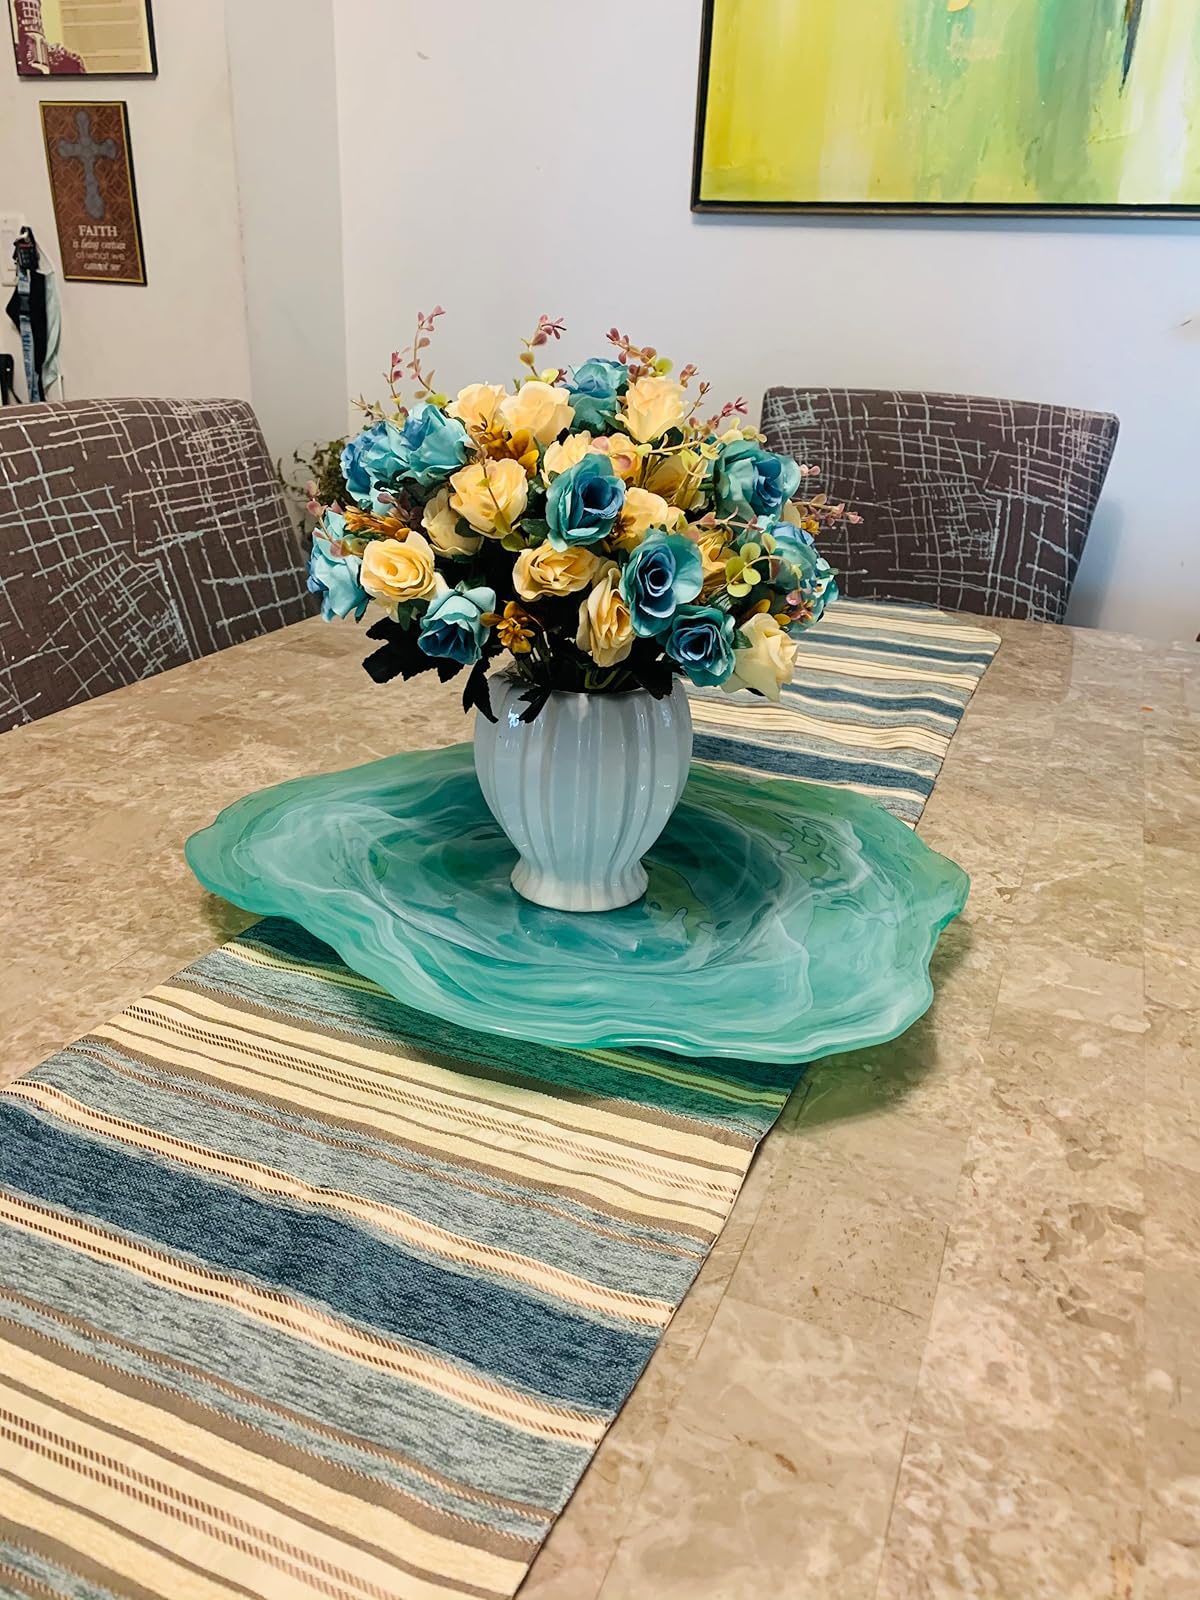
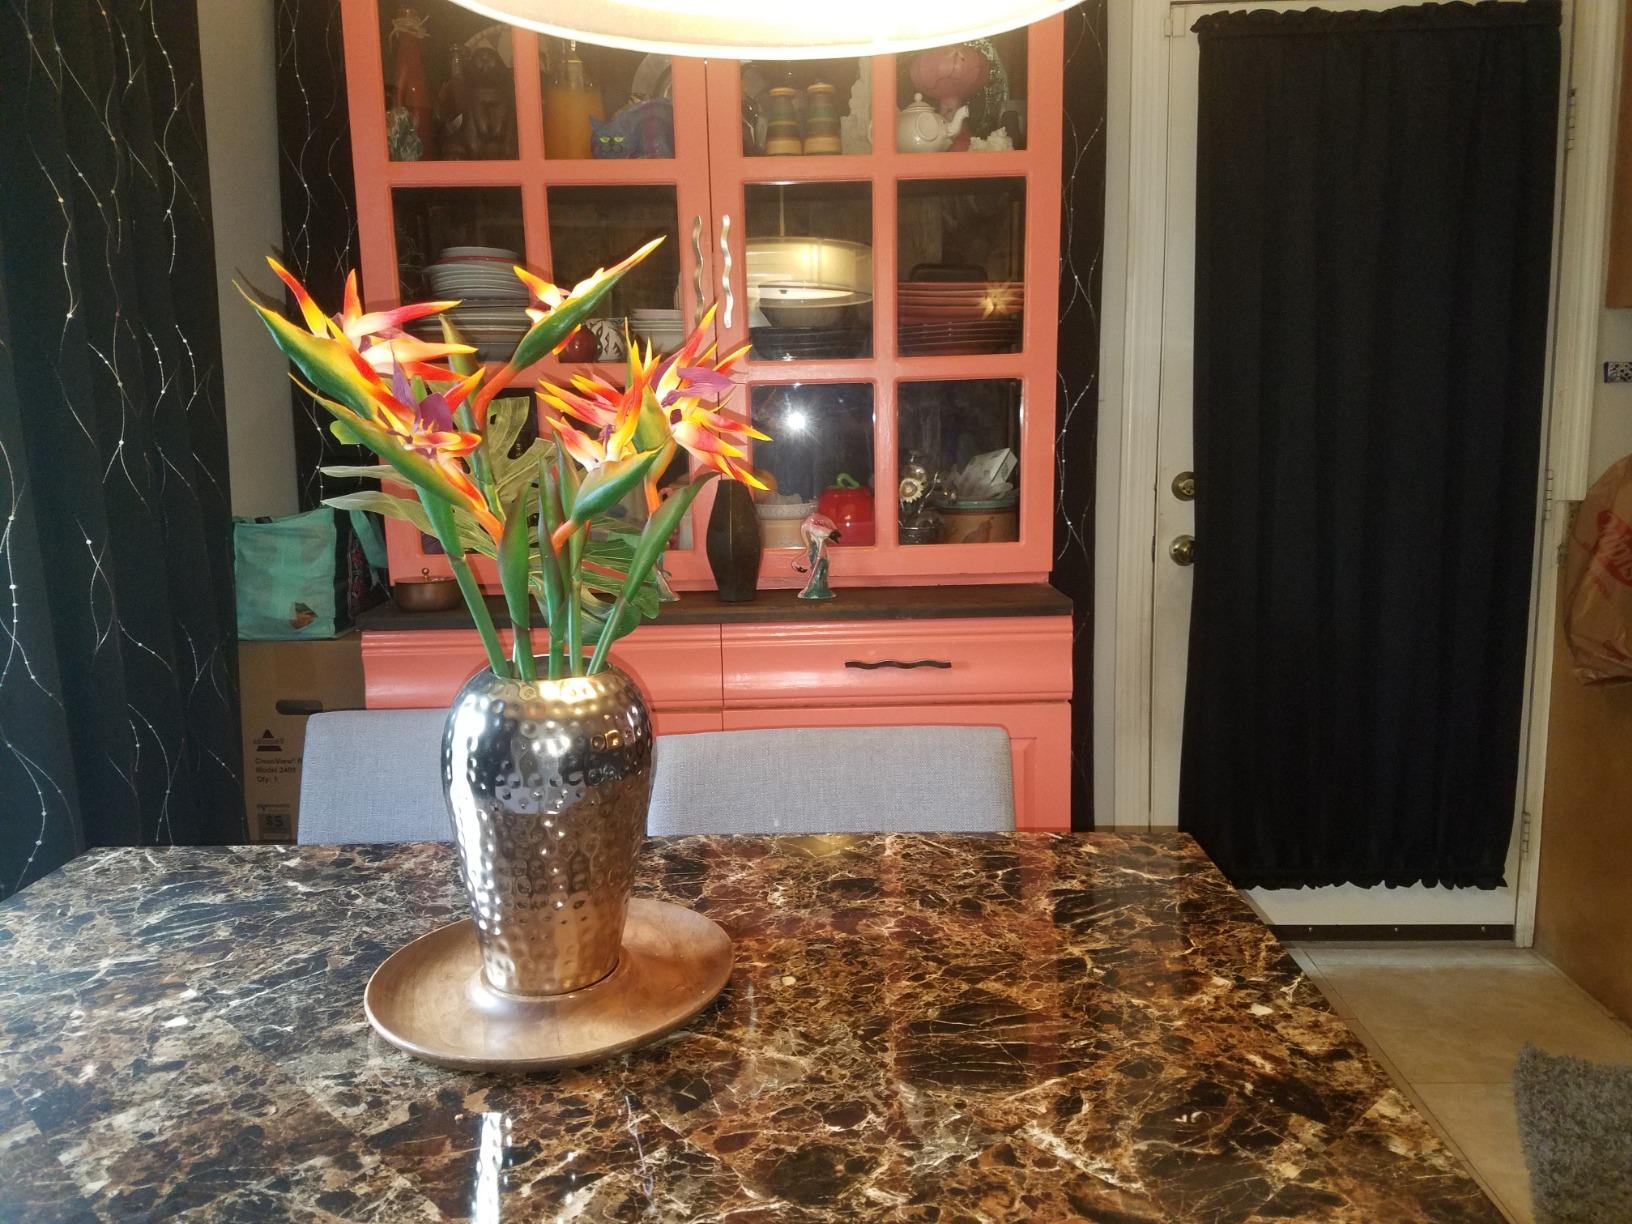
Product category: vase
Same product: no